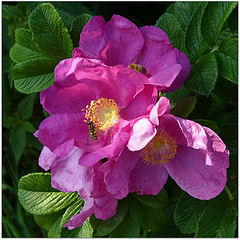
Flower: rose